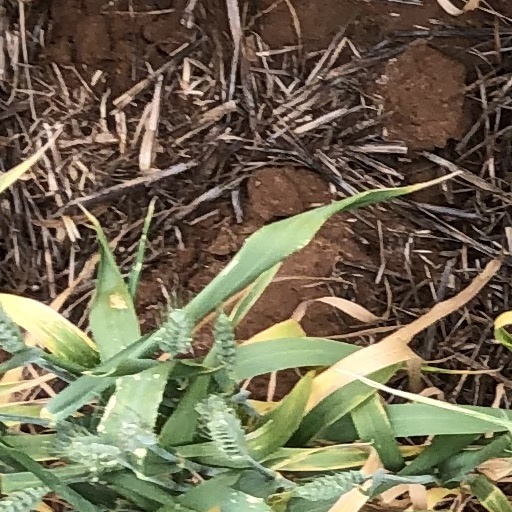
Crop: wheat